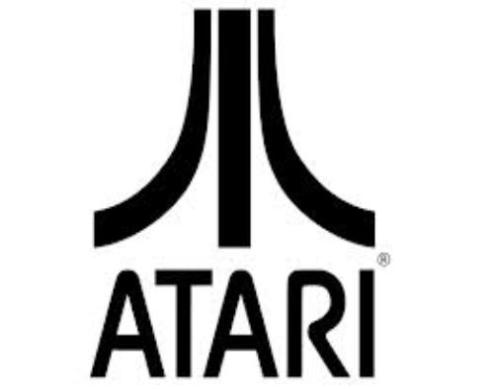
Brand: atari 2600-2
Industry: Clothes